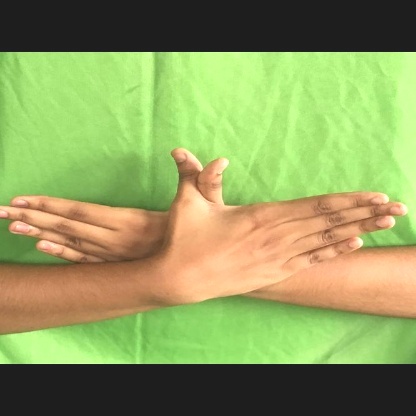
Mudra: Garuda